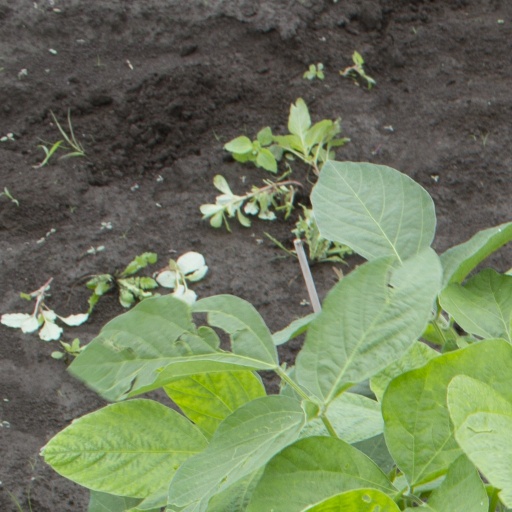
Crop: soybean